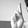
ASL letter: R